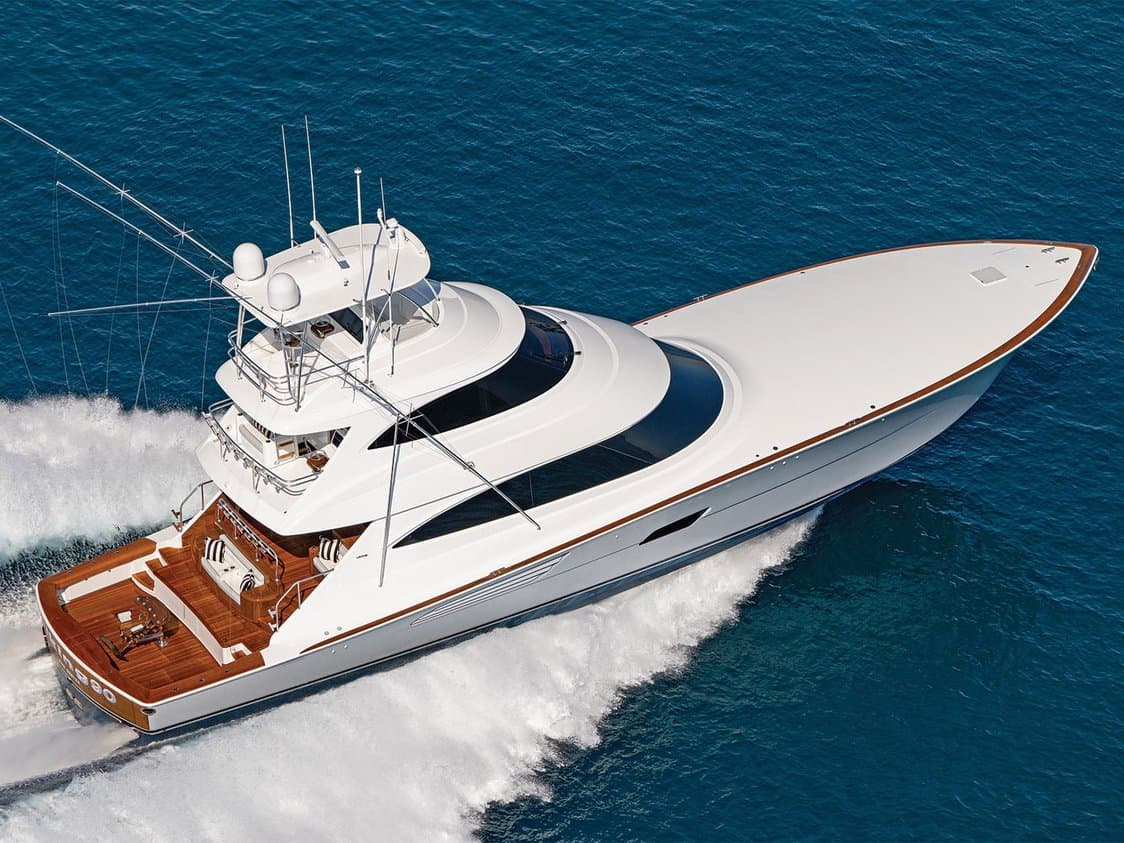
Vehicle type: Ships